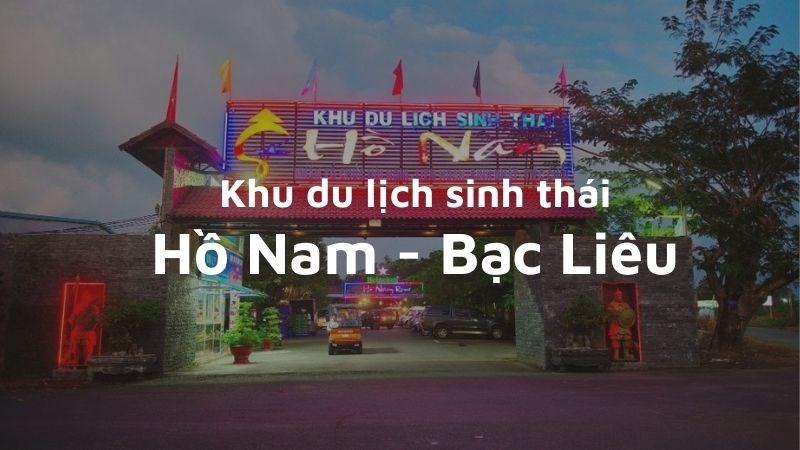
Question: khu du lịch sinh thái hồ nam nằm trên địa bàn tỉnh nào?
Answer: tỉnh bạc liêu